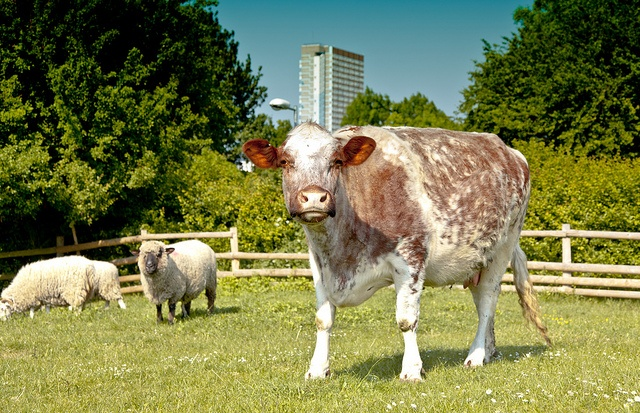
A brown cow standing in a field next to sheep.
There is a cow standing among some baby sheep
A large cow in a field with some white sheep
Various animals sitting in a fenced in area
a cow in a field looking into a camera